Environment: real
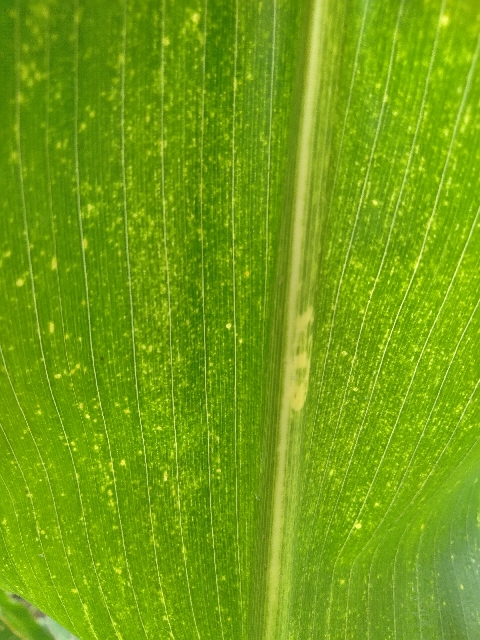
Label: lethal_necrosis